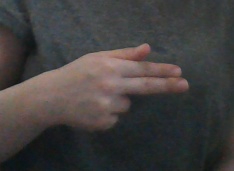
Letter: ghain